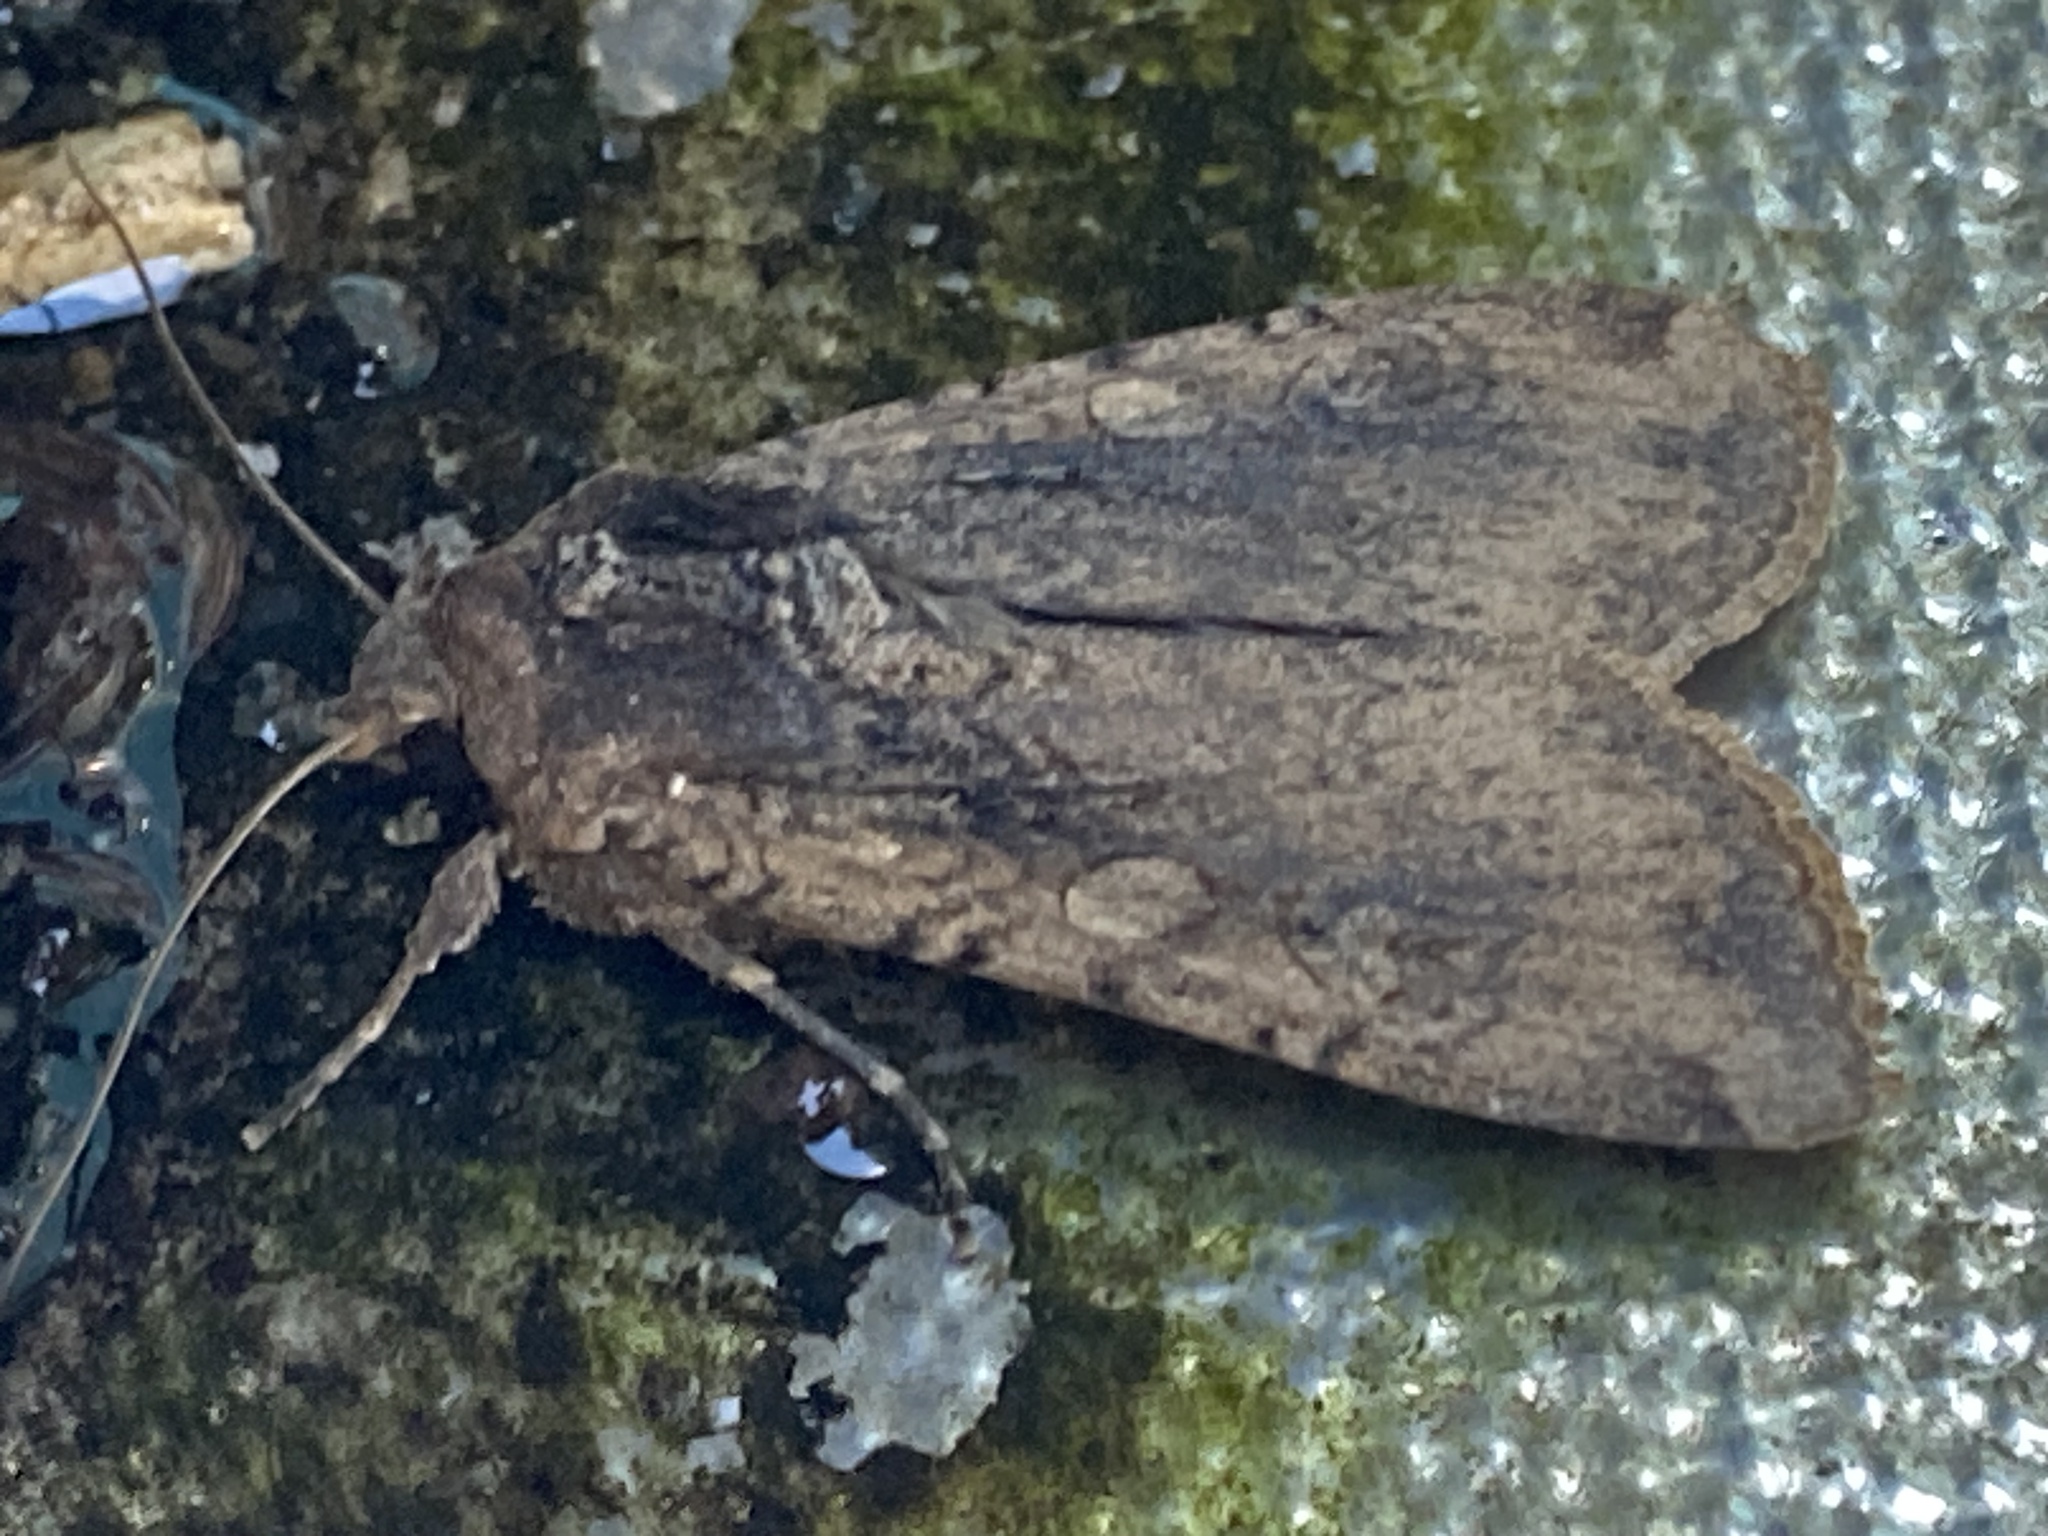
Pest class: cutworms